Lech-Lecha

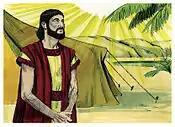
God said, "Go from this country to a land that I will show you." (1984 illustration by Jim Padgett, courtesy of Distant Shores Media/Sweet Publishing)

Rabbi Isaac compared Abram's thinking to that of a man who was travelling from place to place when he saw a building in flames. He wondered whether it was possible that the building could lack a person to look after it. At that moment, the owner of the building appeared and said that he owned the building. Similarly, Abram questioned whether it was conceivable that the world could exist without a Guide to look after it. At that moment, God told Abram that God is the Guide, the Sovereign of the Universe. At that moment, in the words of Genesis 12:1, "The Lord said to Abraham: 'Get out of your country.'"